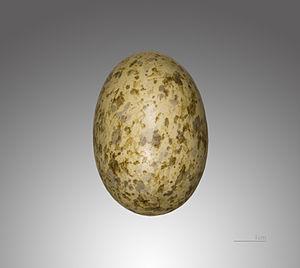
Le Ganga unibande est une espèce d'oiseaux de taille moyenne appartenant à la famille des Pteroclidae.